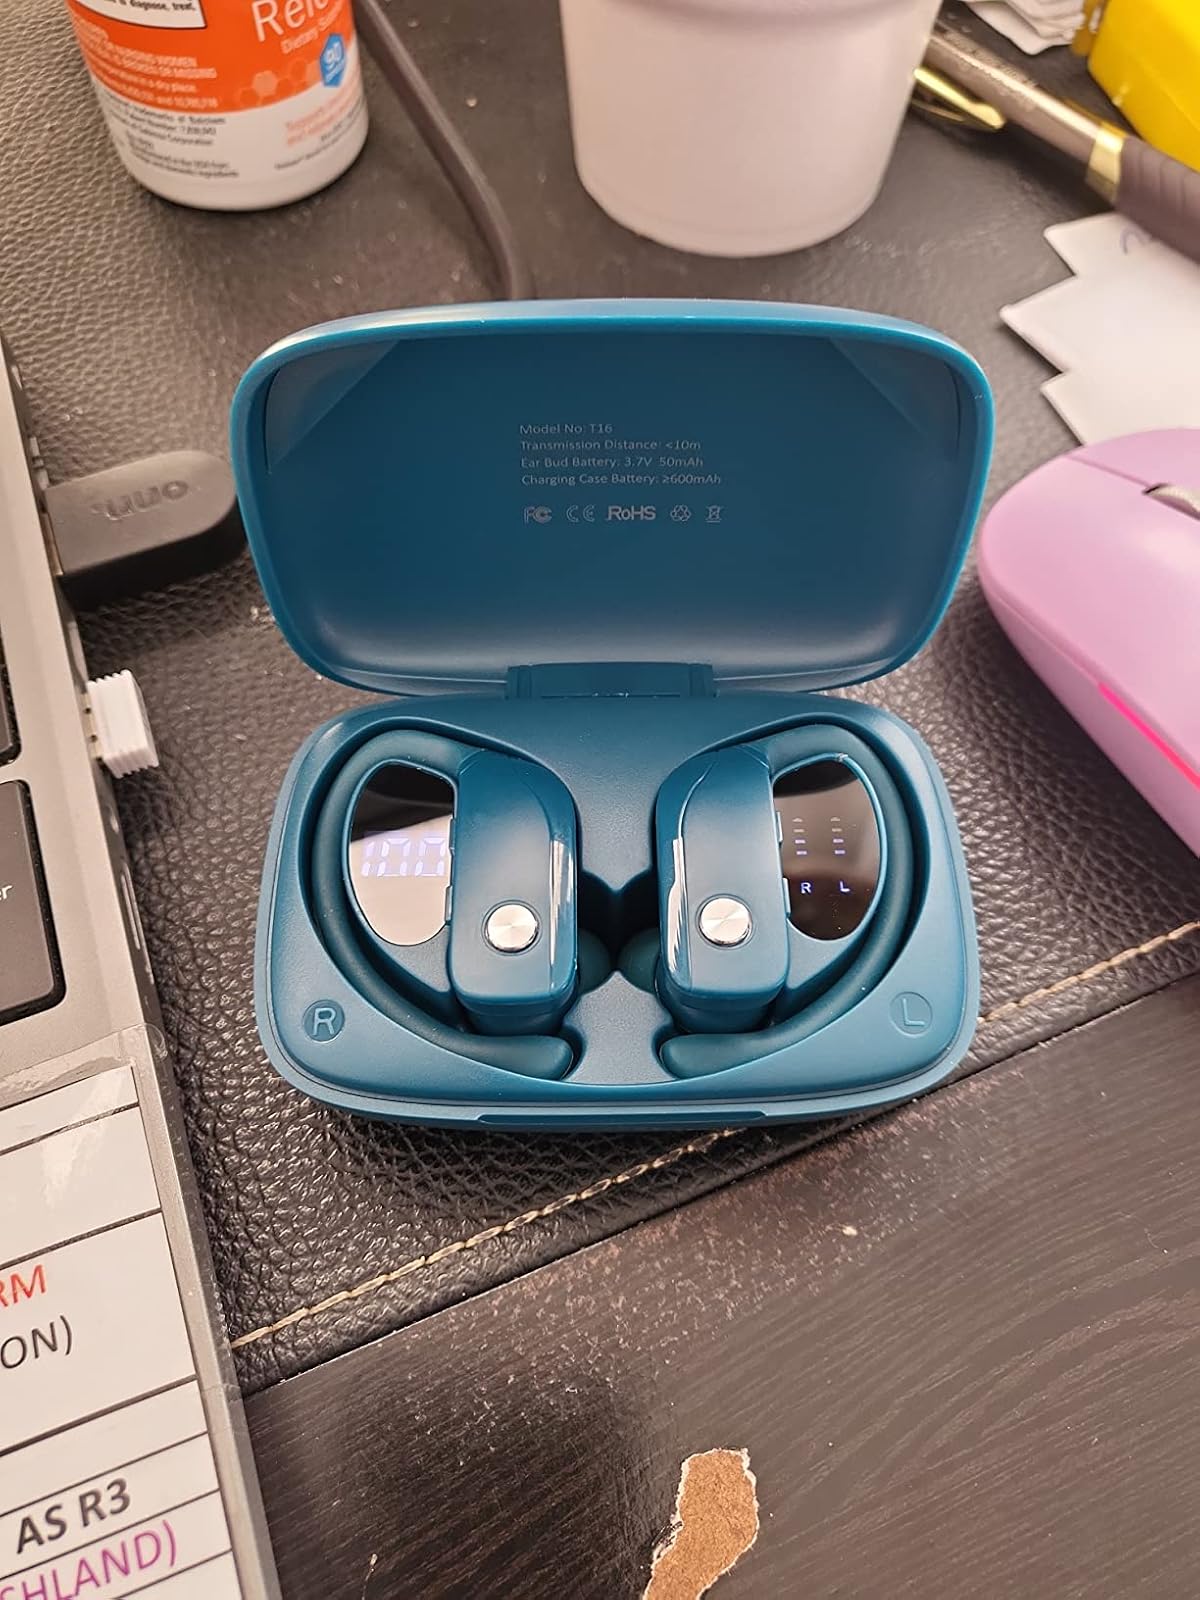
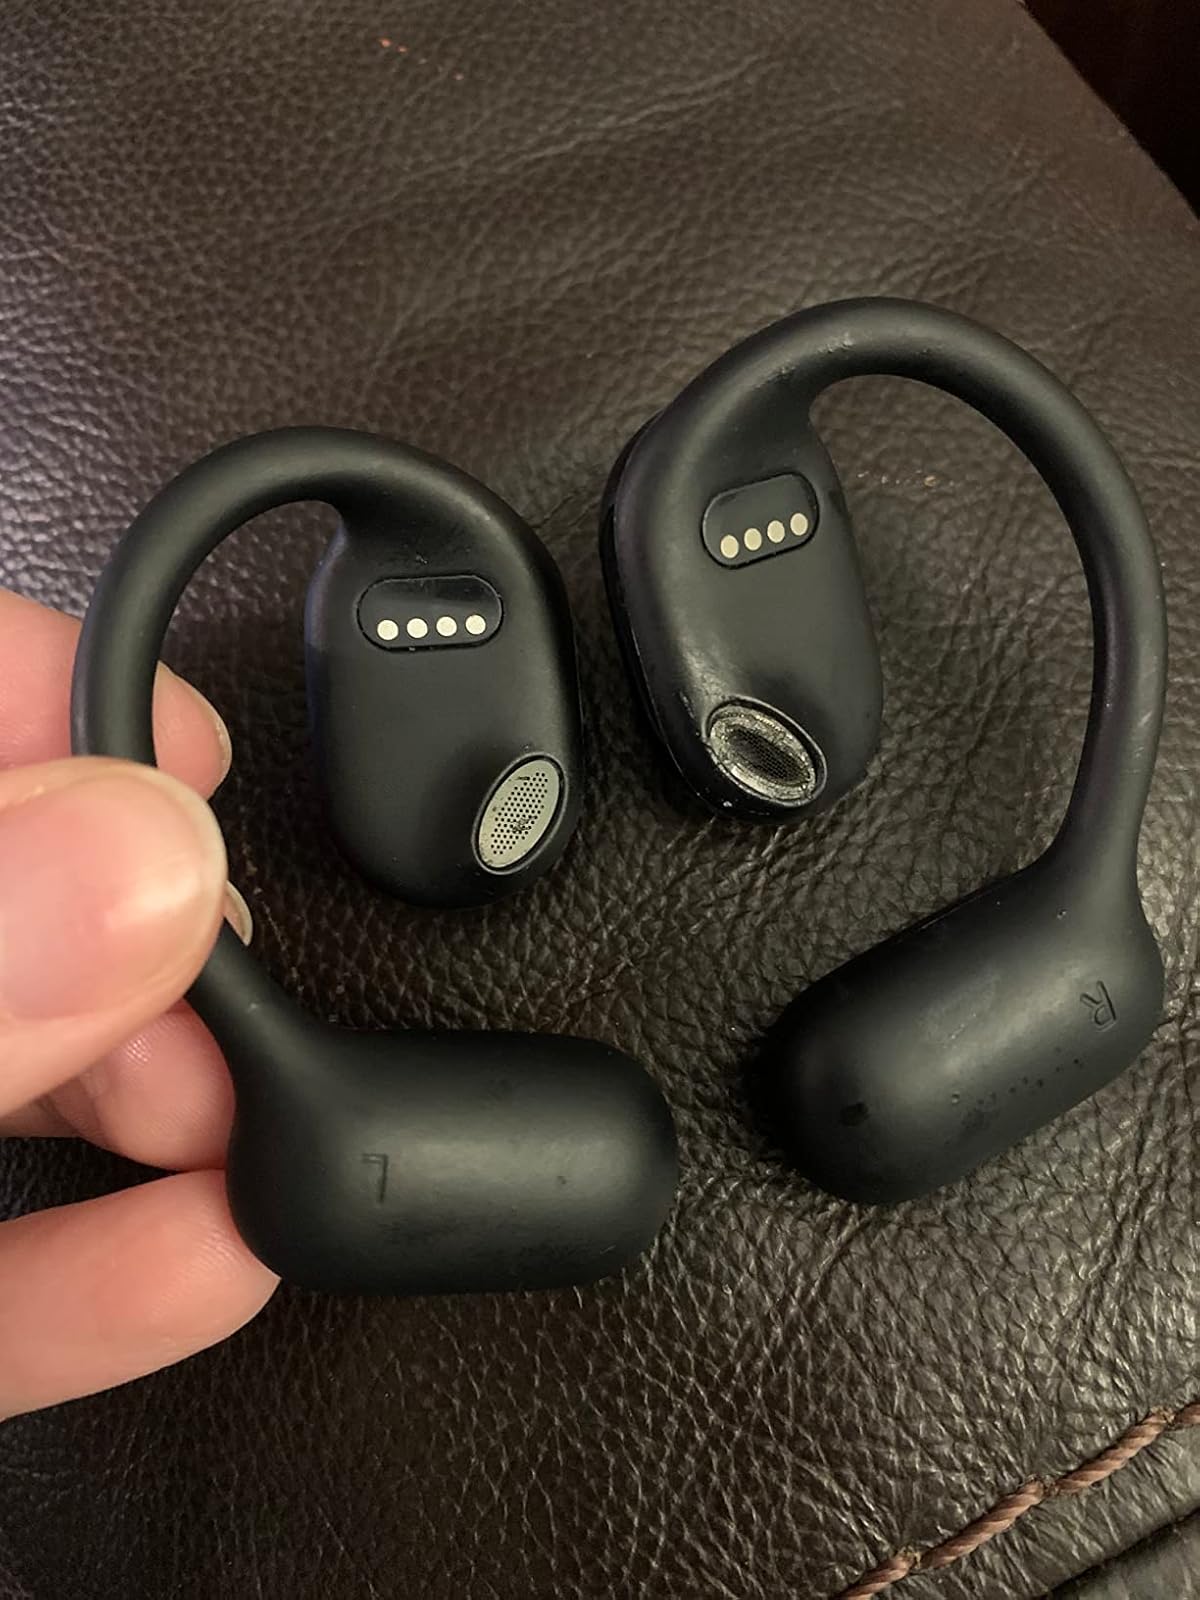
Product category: earbuds
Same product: no